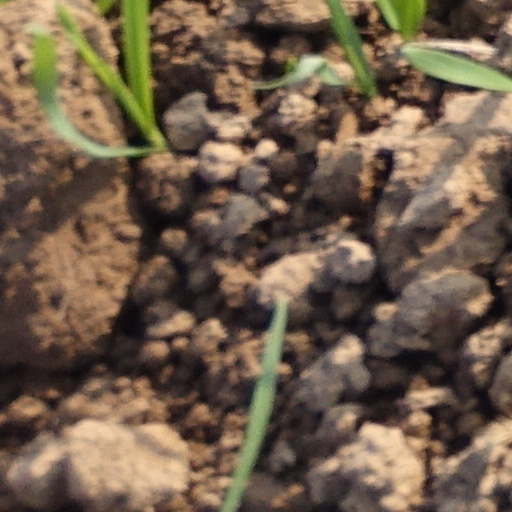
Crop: wheat